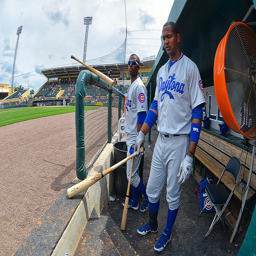
Two baseball players holding bats standing in the dugout.
two baseball players stand in the dugout holding bats
some baseball players in a dugout with bats and a fan
two baseball players standing with bats near one another
Two baseball players are standing in a dugout.